Cable-stayed bridge

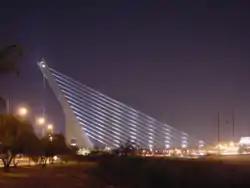
Puente de la Unidad, joining San Pedro Garza García and Monterrey, a Cantilever spar cable-stayed bridge

A side-spar cable-stayed bridge uses a central tower supported only on one side. This design allows the construction of a curved bridge.